Dong Yingjie

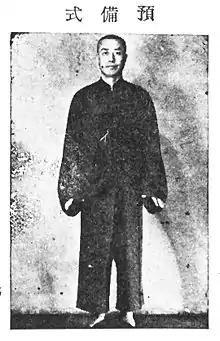
Dong Yingjie in "Preparatory Posture" from his book "Tai Chi Boxing Explained"

Dong Yingjie (Wade-Giles: Tung Ying-chieh, , 1897 - 1961) was a leading master of tai chi, and a top disciple of Yang Chengfu. Born in Renze (then known as Renxian), Xingtai, Hebei, China, his given name was Wenke. Famous in his time for defeating a foreign boxer in a public challenge match, he dedicated his life to the martial arts, training intensively in multiple styles, serving as chief assistant instructor for Yang Chengfu, and going on to found his own thriving tai chi legacy.